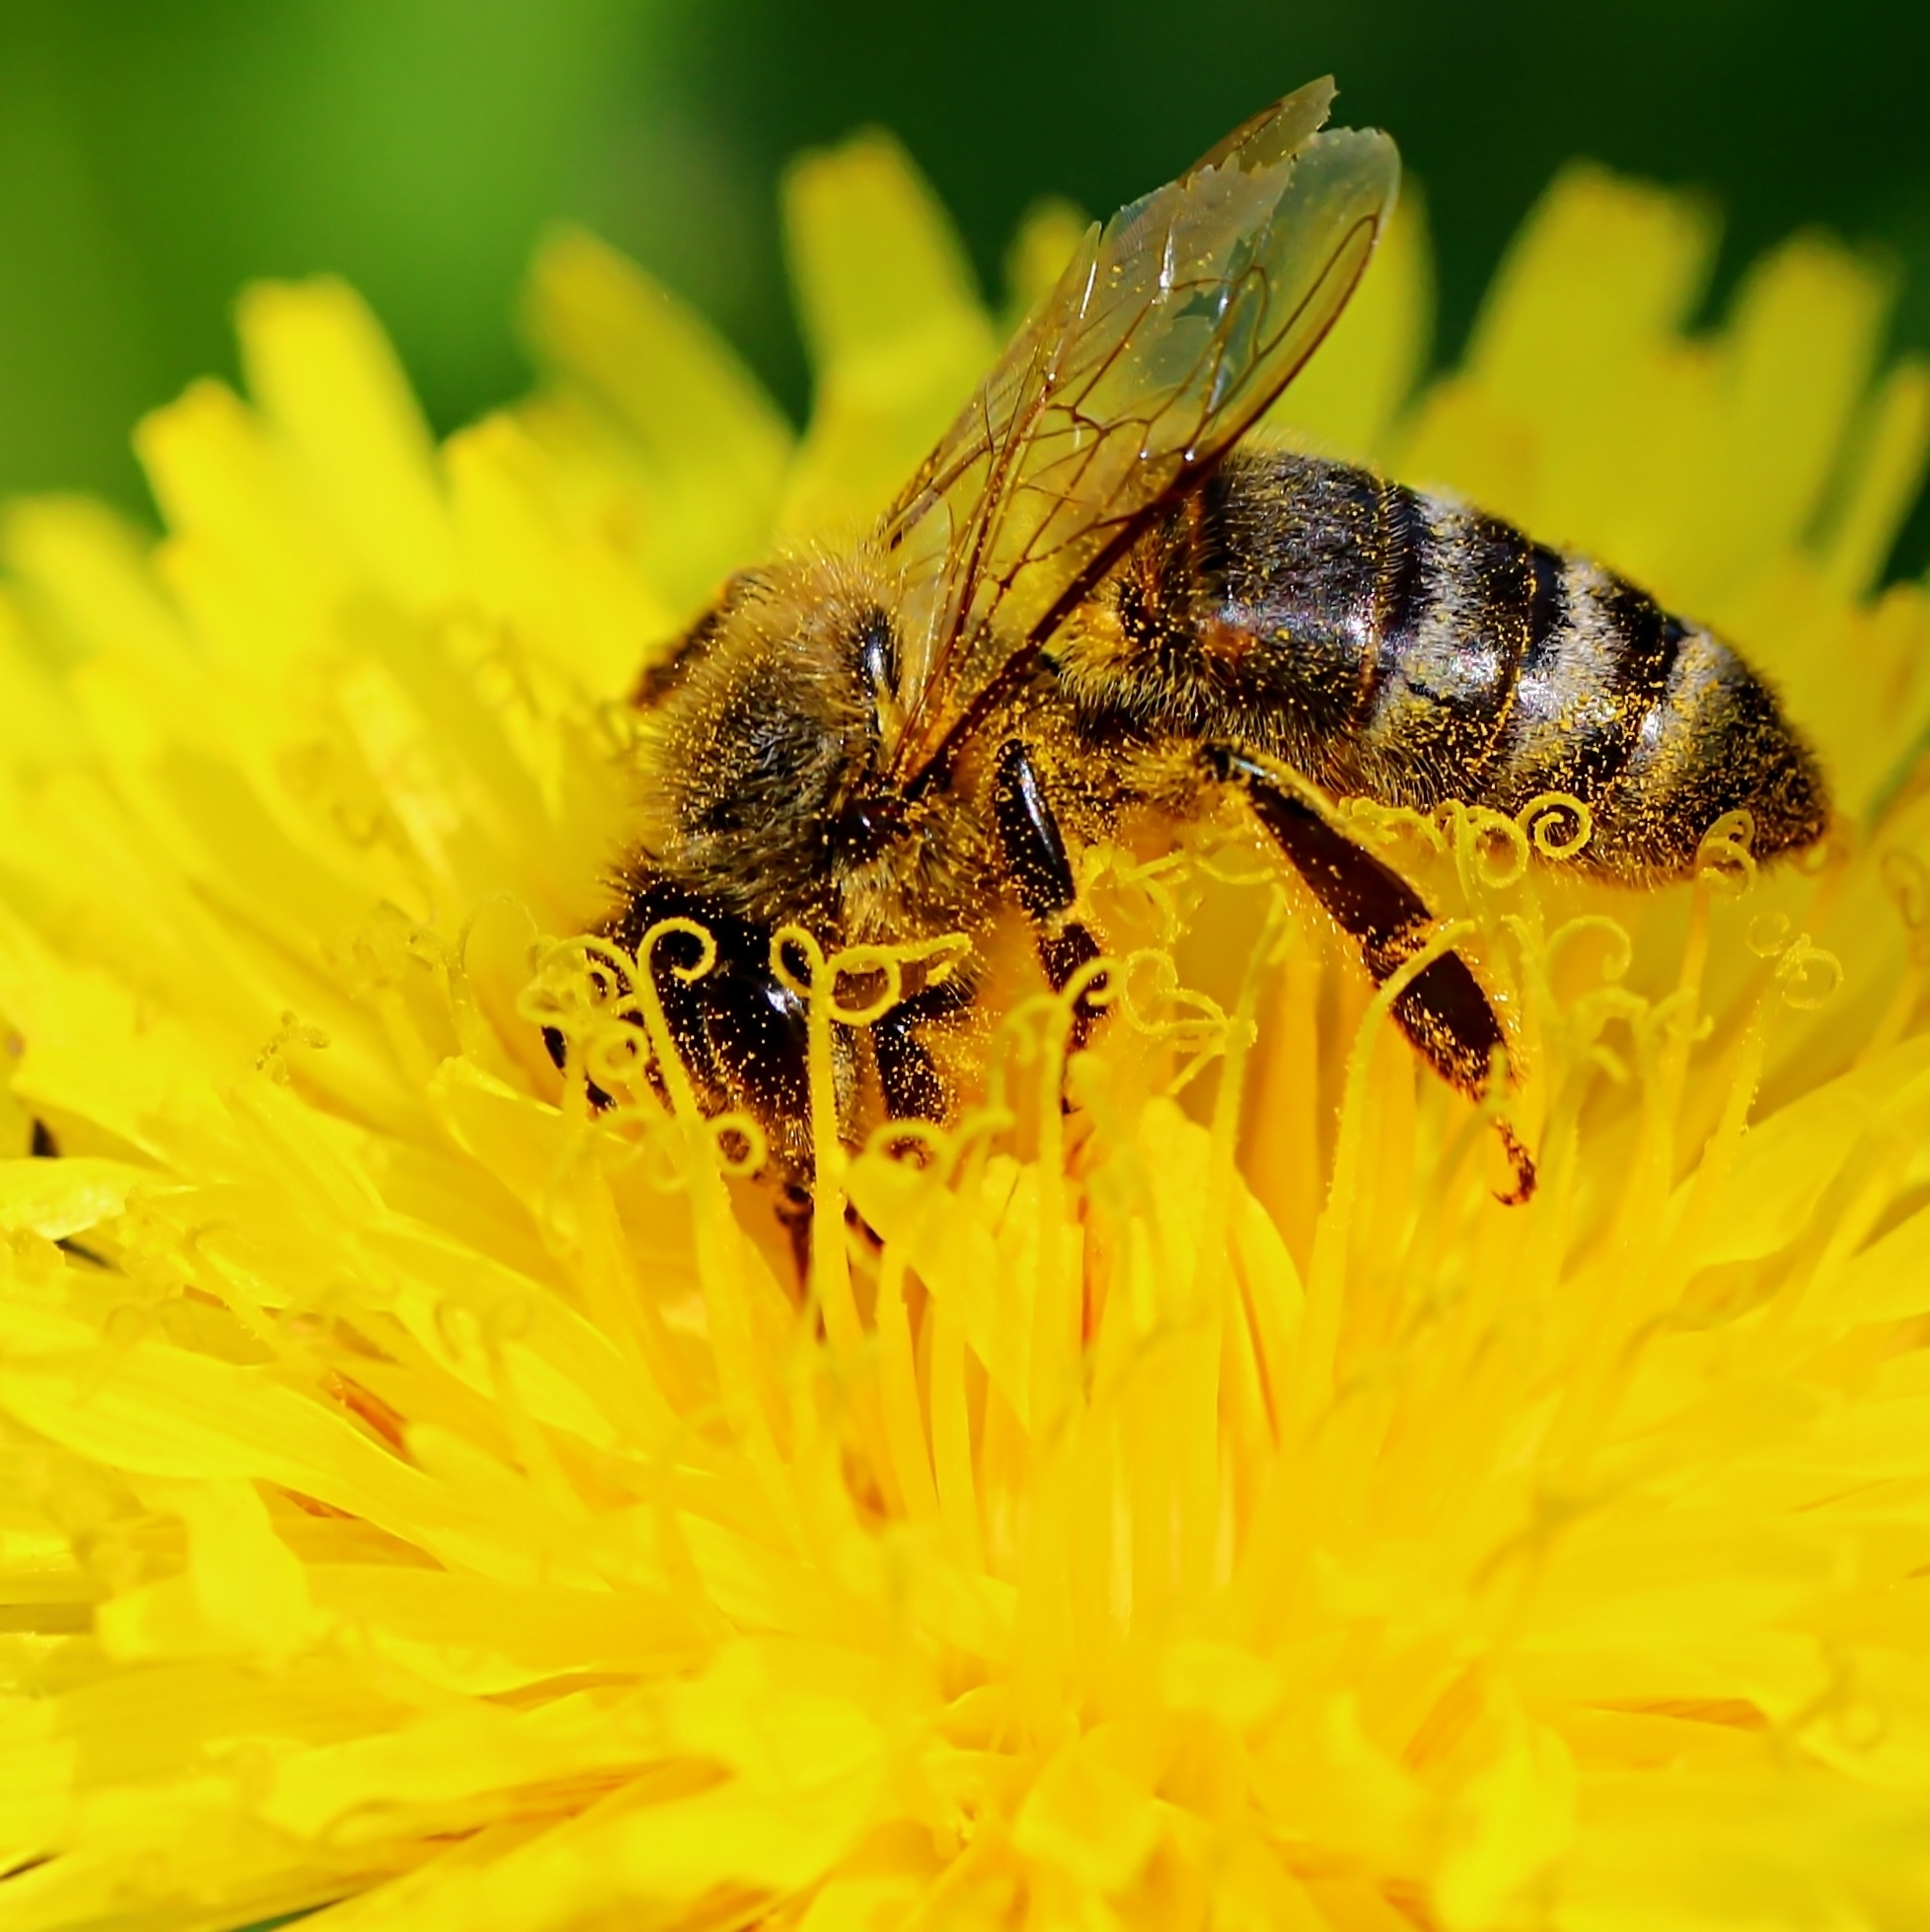
nature, field, photography, dandelion, flower, bloom, pollen, spring, green, insect, dust, yellow, closeup, fauna, invertebrate, close up, wild flowers, bee, nectar, macro photography, honey bee, nuns, sonchus oleraceus, floral dust, plant stem, membrane winged insect